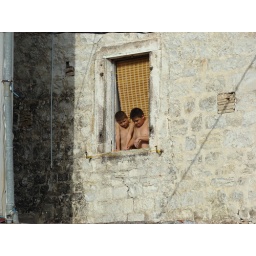
Two boys playing at their home in Split